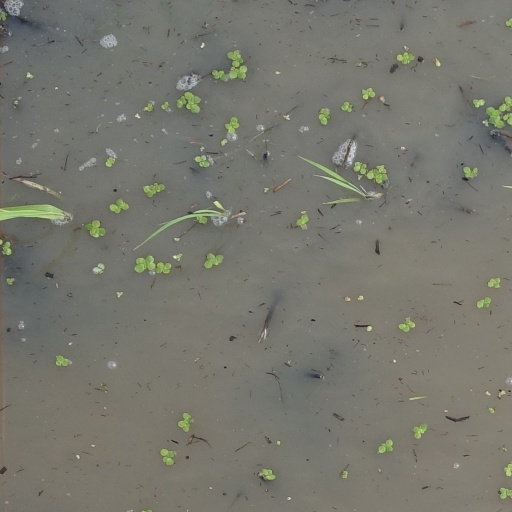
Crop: rice